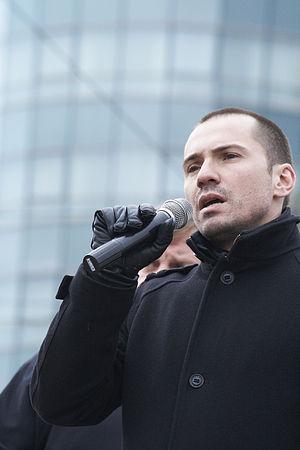
Angel Djambazki, né le 21 mars 1979 à Sofia, est un homme politique bulgare du VMRO - Mouvement national bulgare.
Cet article présente la liste des députés européens de Bulgarie de la 8ᵉ législature.